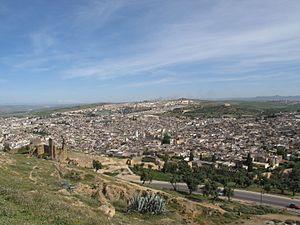
Vue de la vieille ville de Fès au Maroc
La médina de Fès est une médina marocaine, cœur historique de Fès, inscrite depuis 1981 au patrimoine mondial de l'Unesco.
Le Maroc, ou depuis 1957, en forme longue le royaume du Maroc, autrefois l'Empire chérifien, est un État unitaire régionalisé situé en Afrique du Nord. Son régime politique est une monarchie constitutionnelle. Sa capitale est Rabat et sa plus grande ville Casablanca.
L'économie du Maroc est une économie de marché d'inspiration libérale. L'État joue néanmoins un rôle non négligeable dans l'émergence économique du pays avec sa stratégie d'industrialisation. Le PIB du Maroc a connu un taux de croissance annuel moyen de 4% sur la dernière décennie et a atteint 122 milliards $ en 2019.